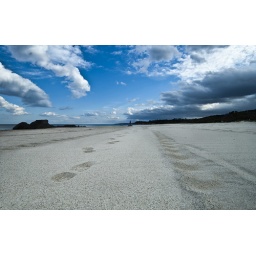
Footprints in the sand on a beach in Sardinia